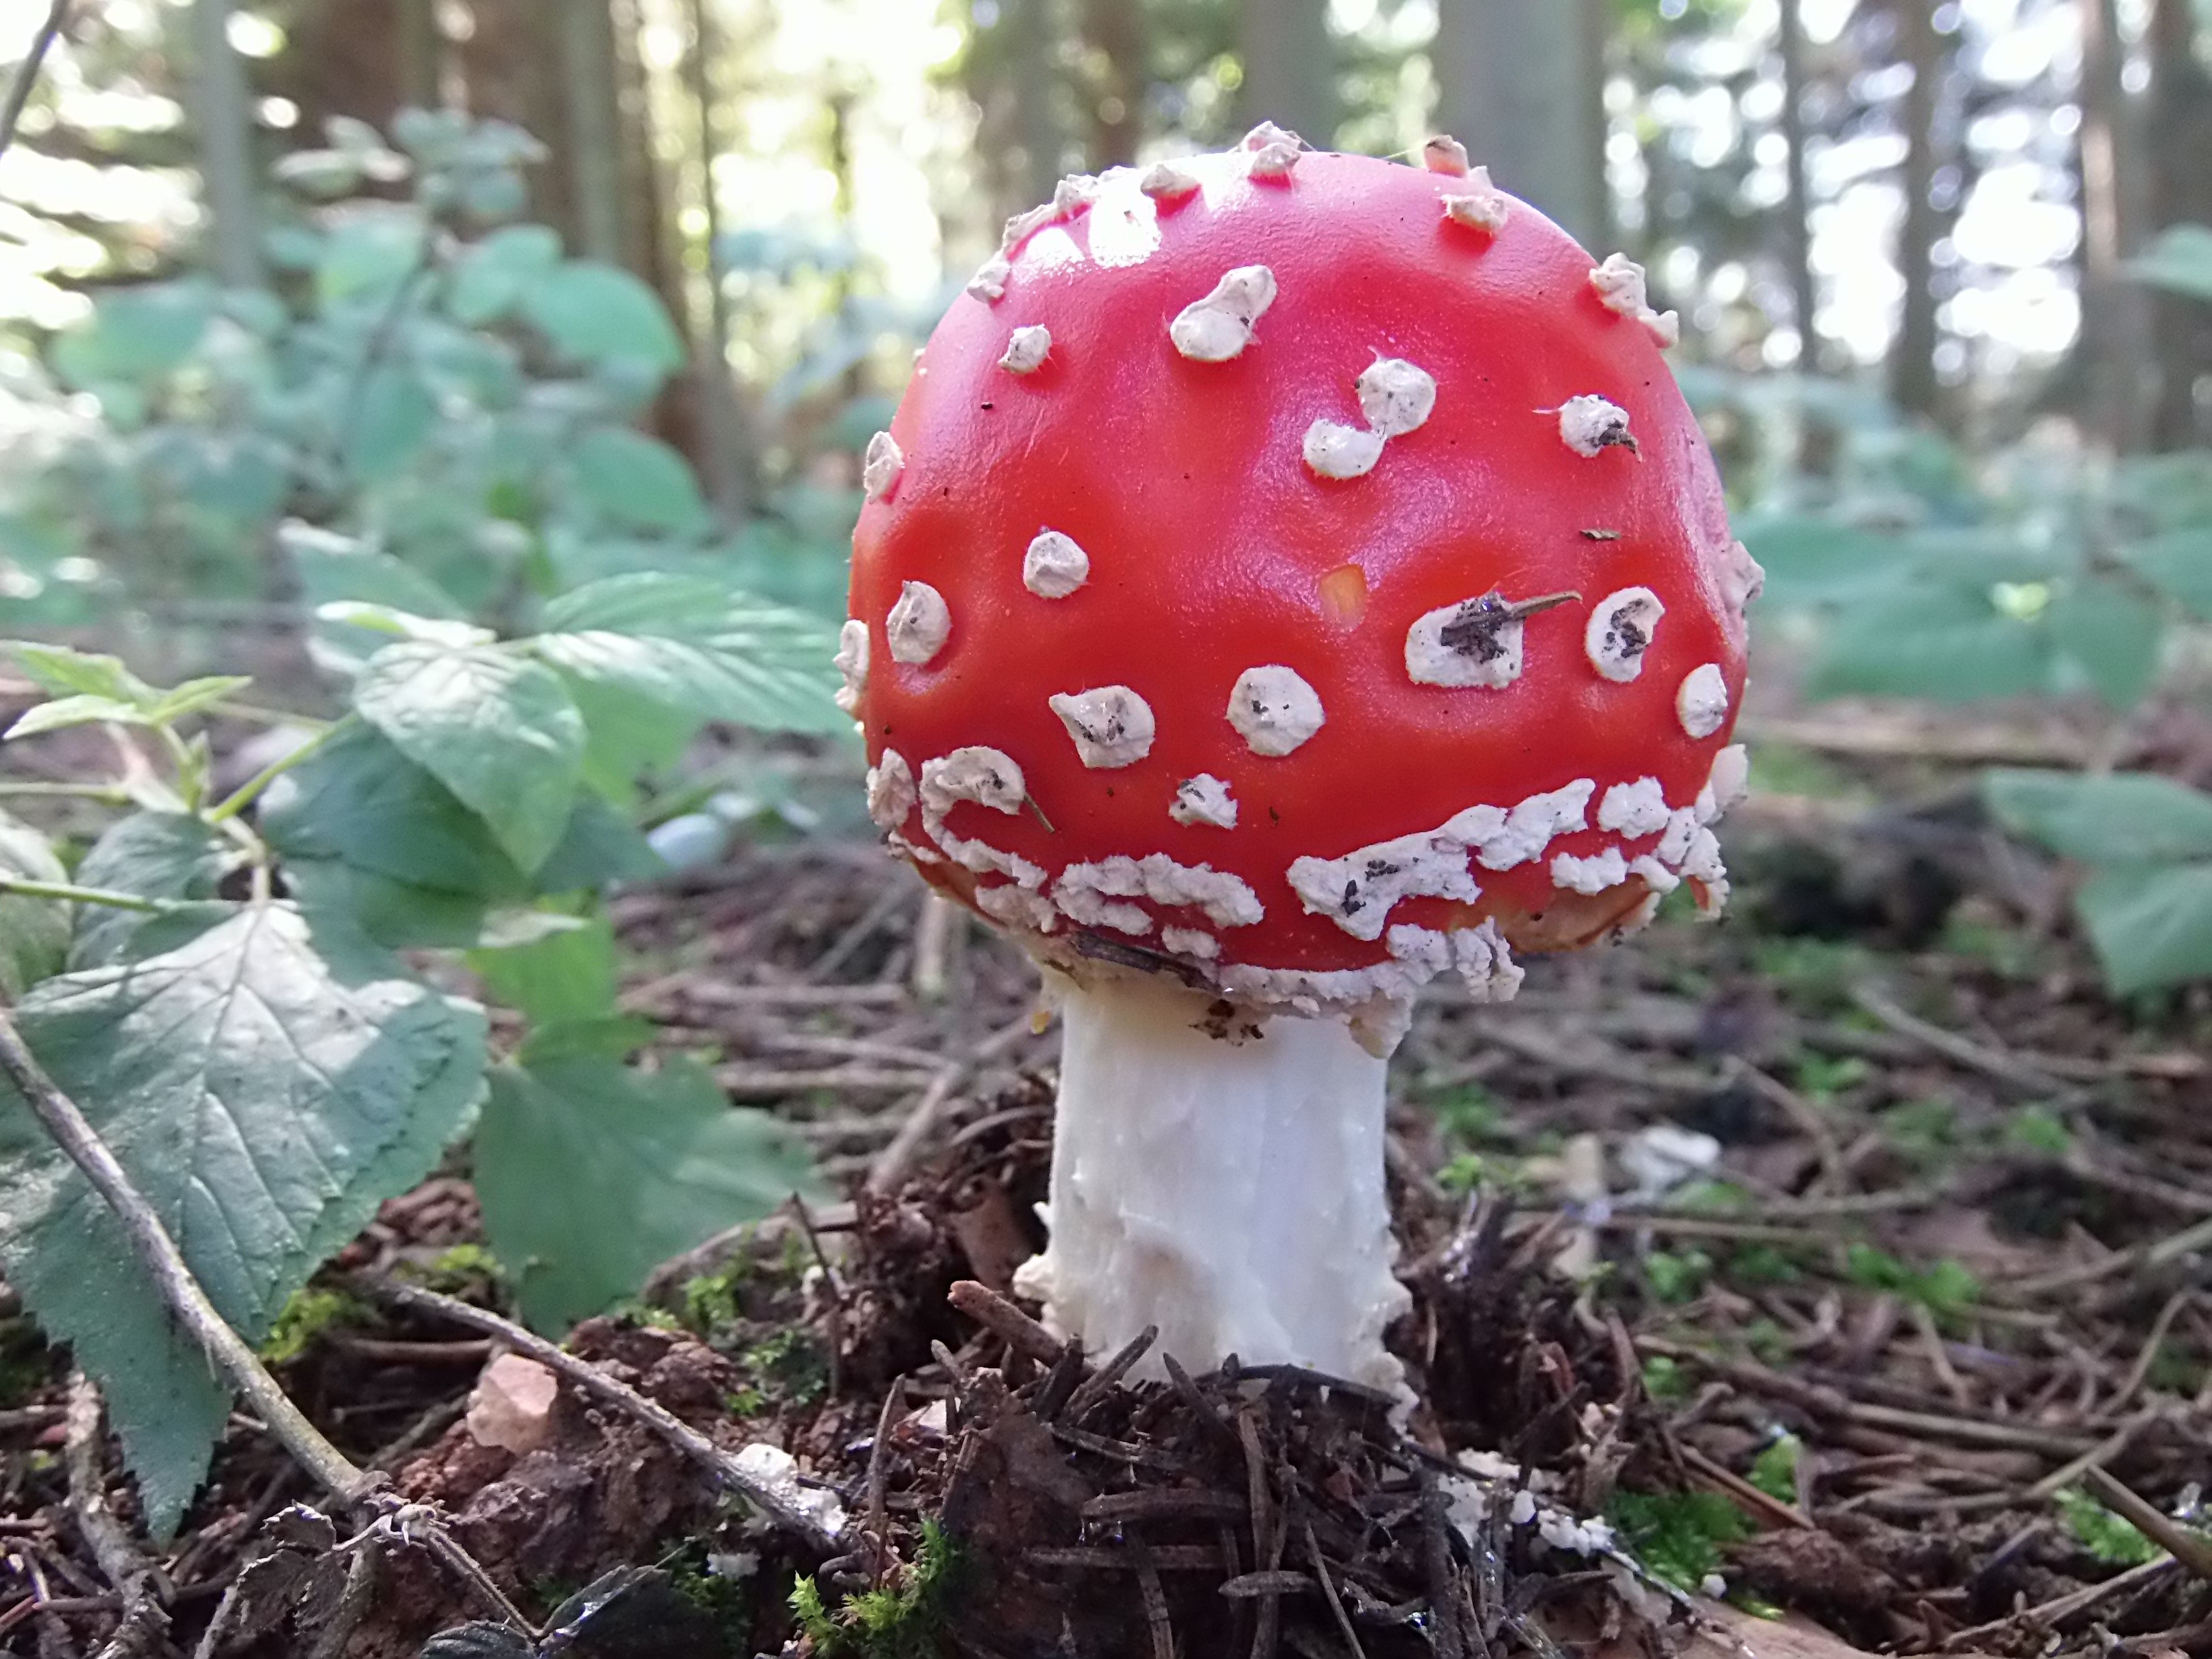
nature, forest, flower, red, botany, mushroom, toadstool, close, forest floor, fungus, spotted, fly agaric, woodland, agaric, bolete, red fly agaric mushroom, edible mushroom, white dots, medicinal mushroom, agaricomycetes, agaricaceae, penny bun